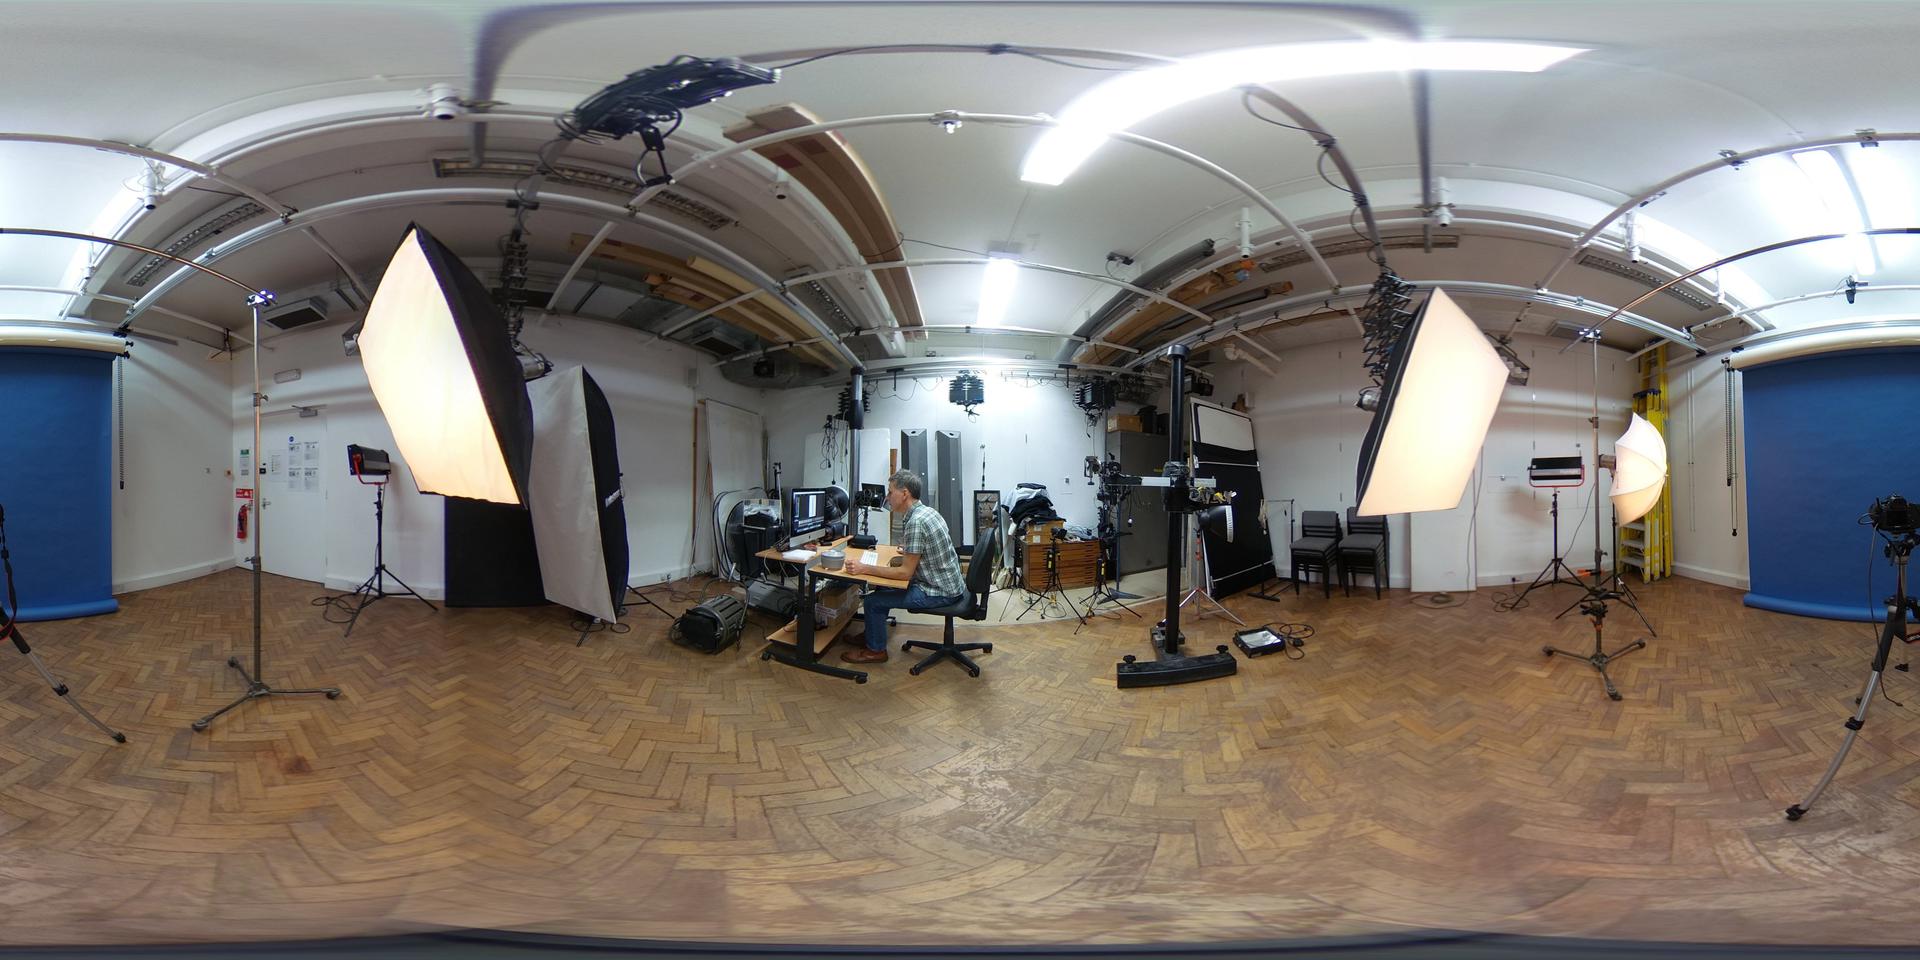
Referred object: the man in a green plaid shirt sitting at the desk

Referred object: the man wearing a green plaid shirt